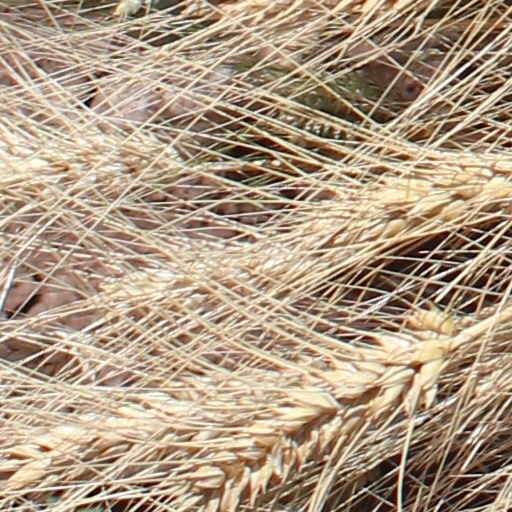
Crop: wheat